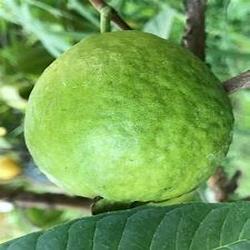
Label: Guava